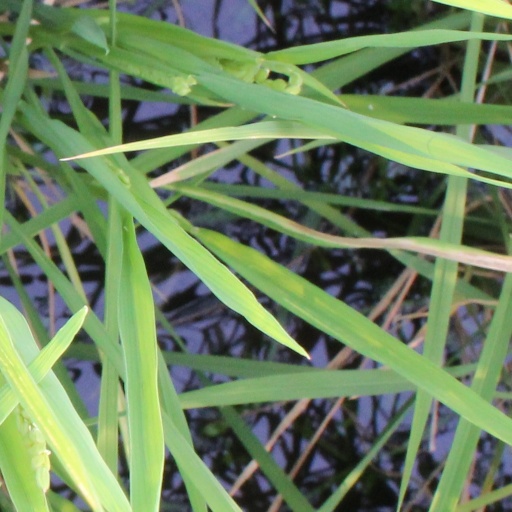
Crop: rice